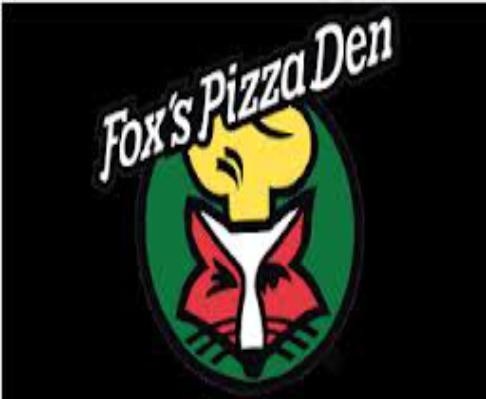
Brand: Fox's Pizza Den
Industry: Food